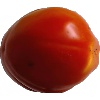
Label: Tomato 1